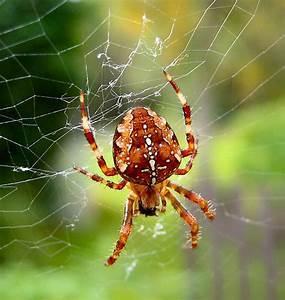
spider